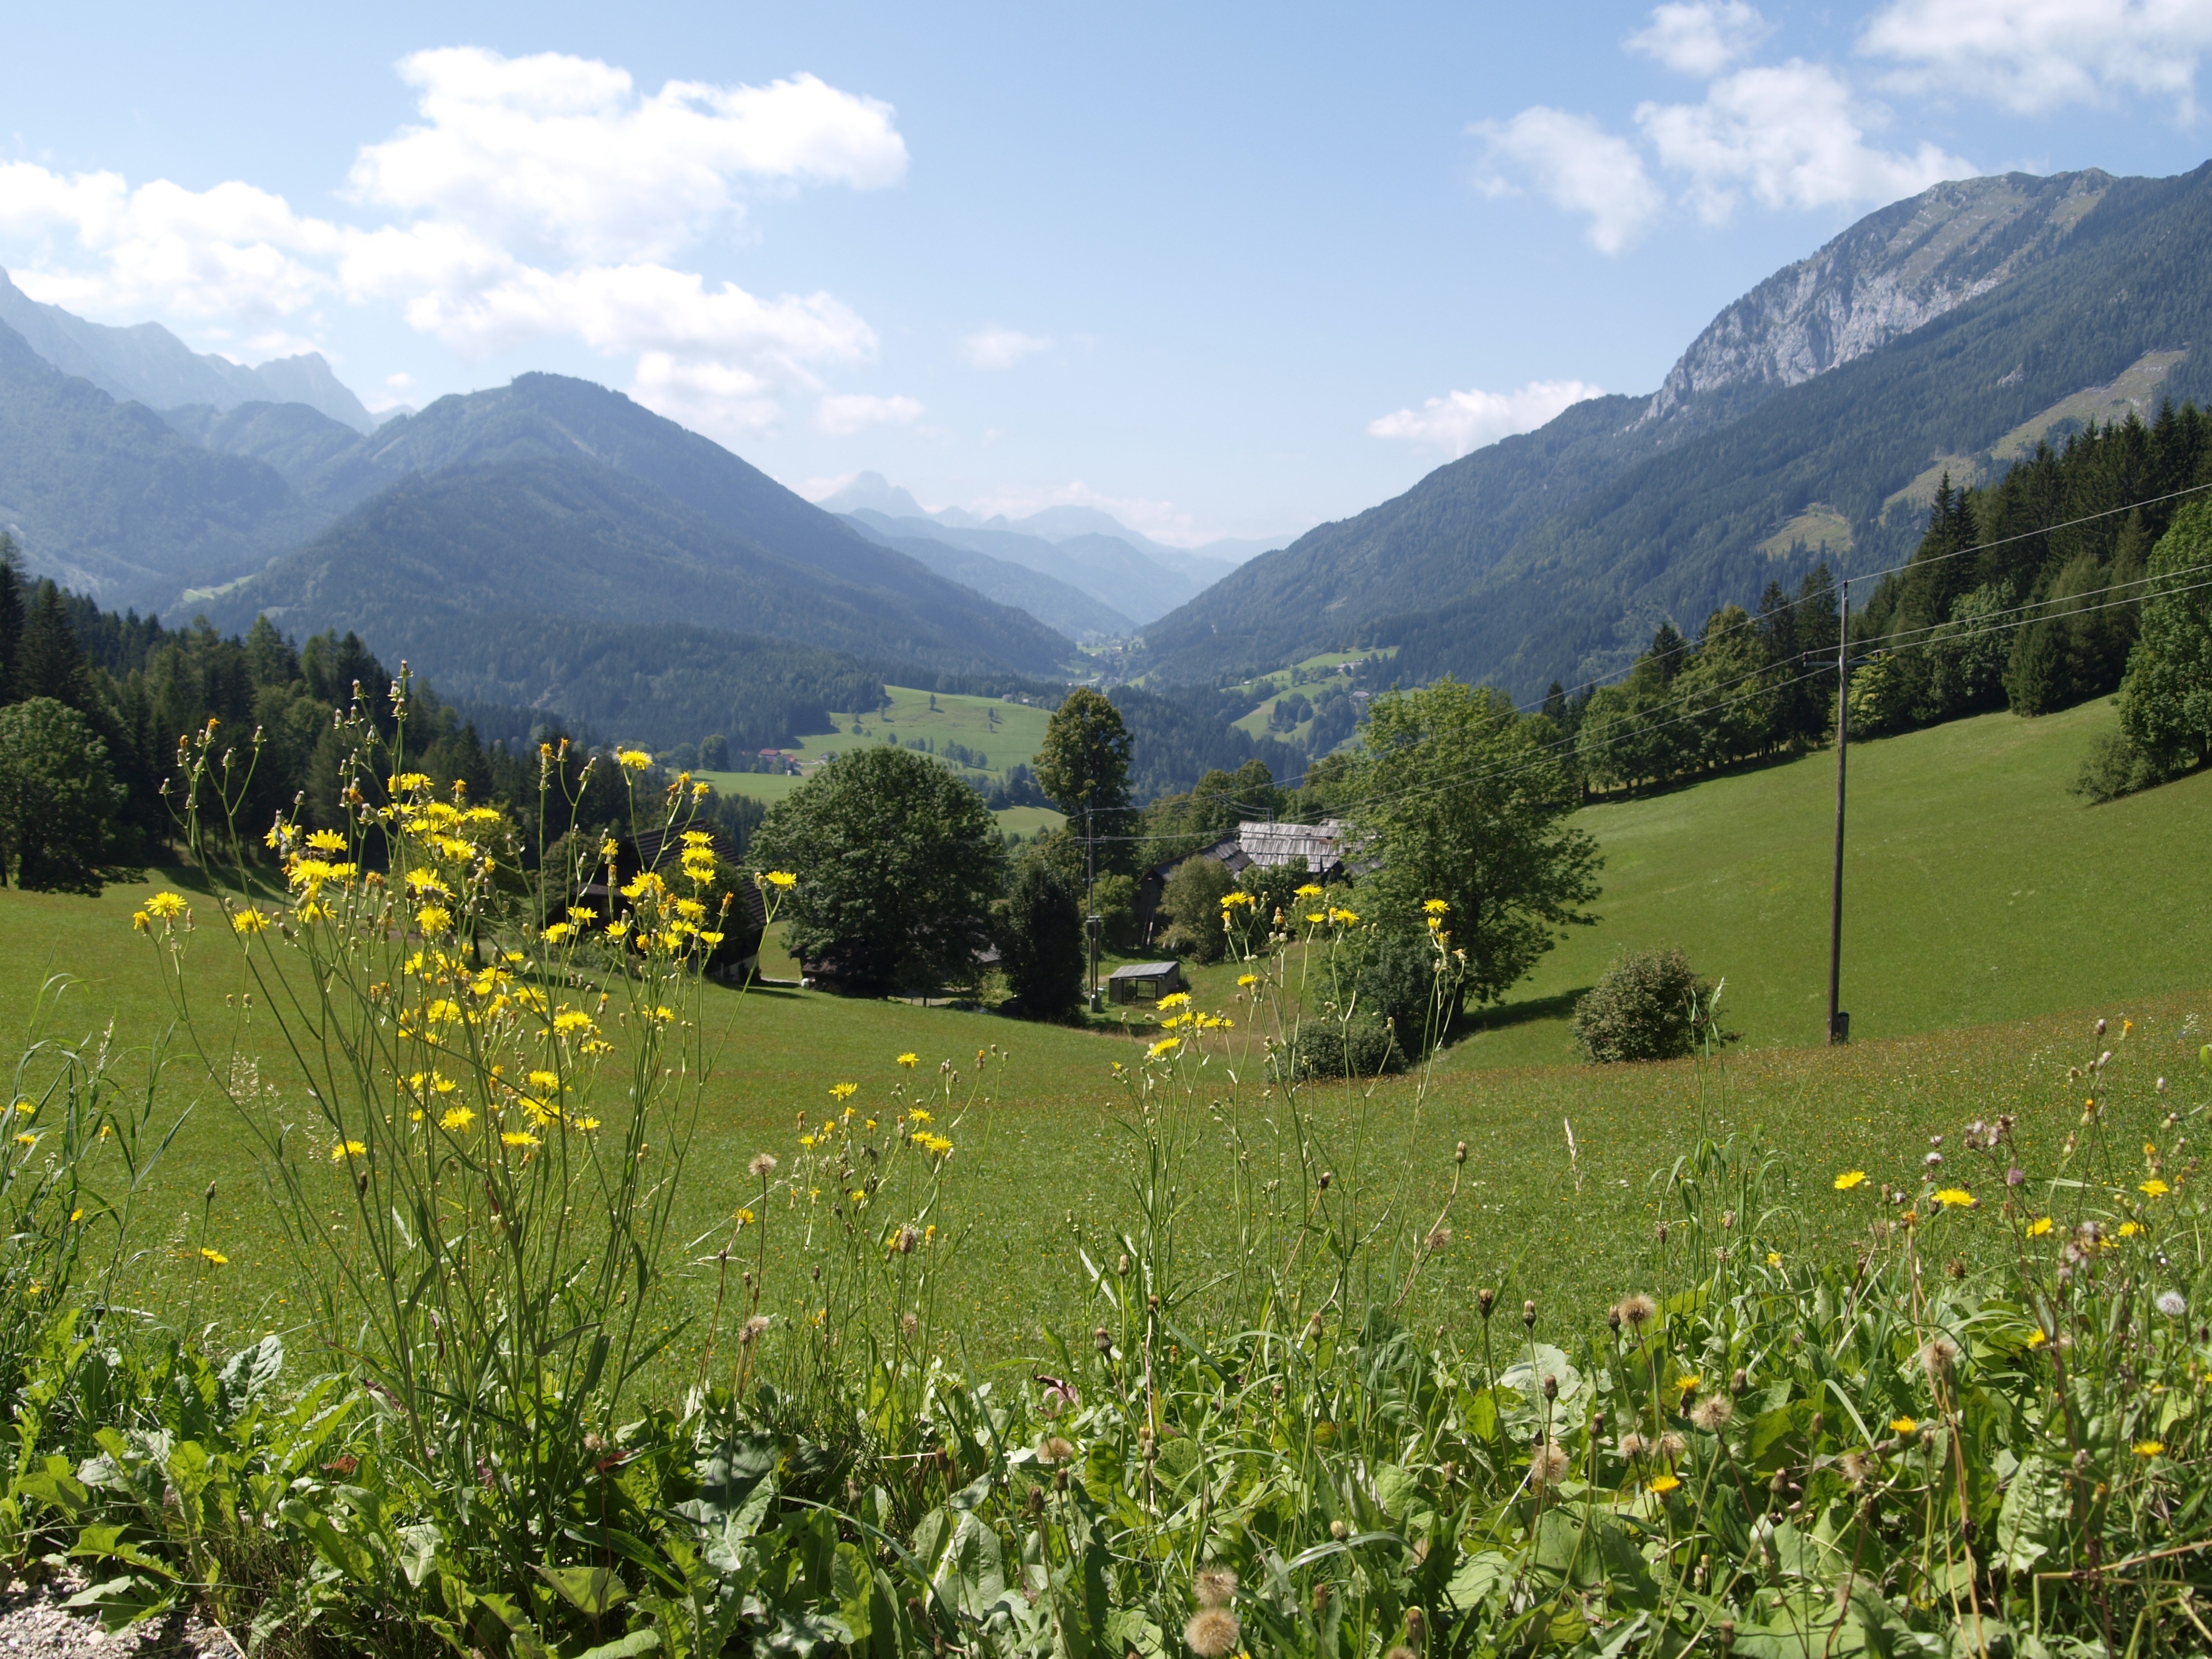
landscape, tree, nature, grass, wilderness, mountain, plant, sky, hiking, field, meadow, prairie, hill, flower, lake, valley, mountain range, idyllic, crop, pasture, holiday, highland, plain, wildflower, flowers, austria, clouds, tour, moor, trekking, mountains, alps, grassland, vegetation, plateau, wanderlust, alm, ecosystem, distant view, summer meadow, nature reserve, on foot, mountain pass, mountain meadow, hill station, biome, abroad, grassy slope, mountainous landforms, land lot, shrubland, plant community, mount scenery